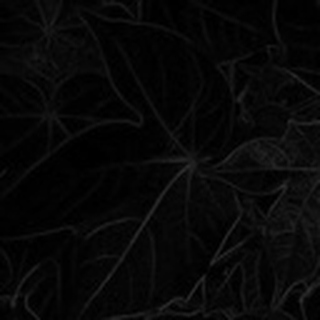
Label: healthy_cotton